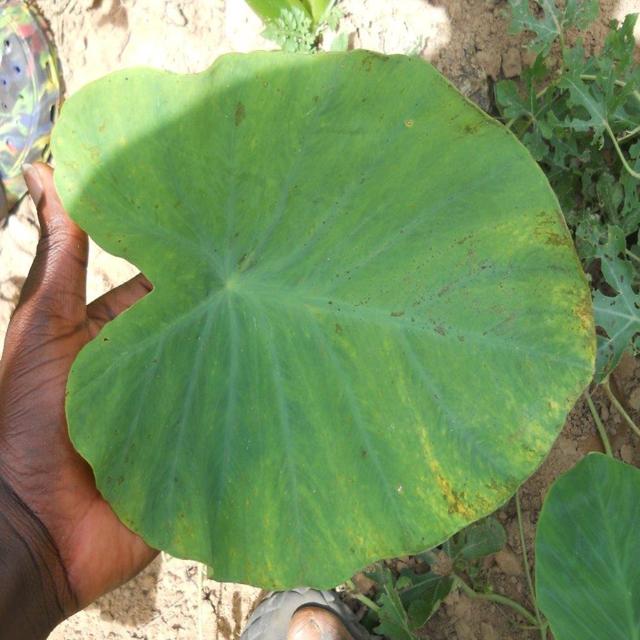
Label: Early_Blight